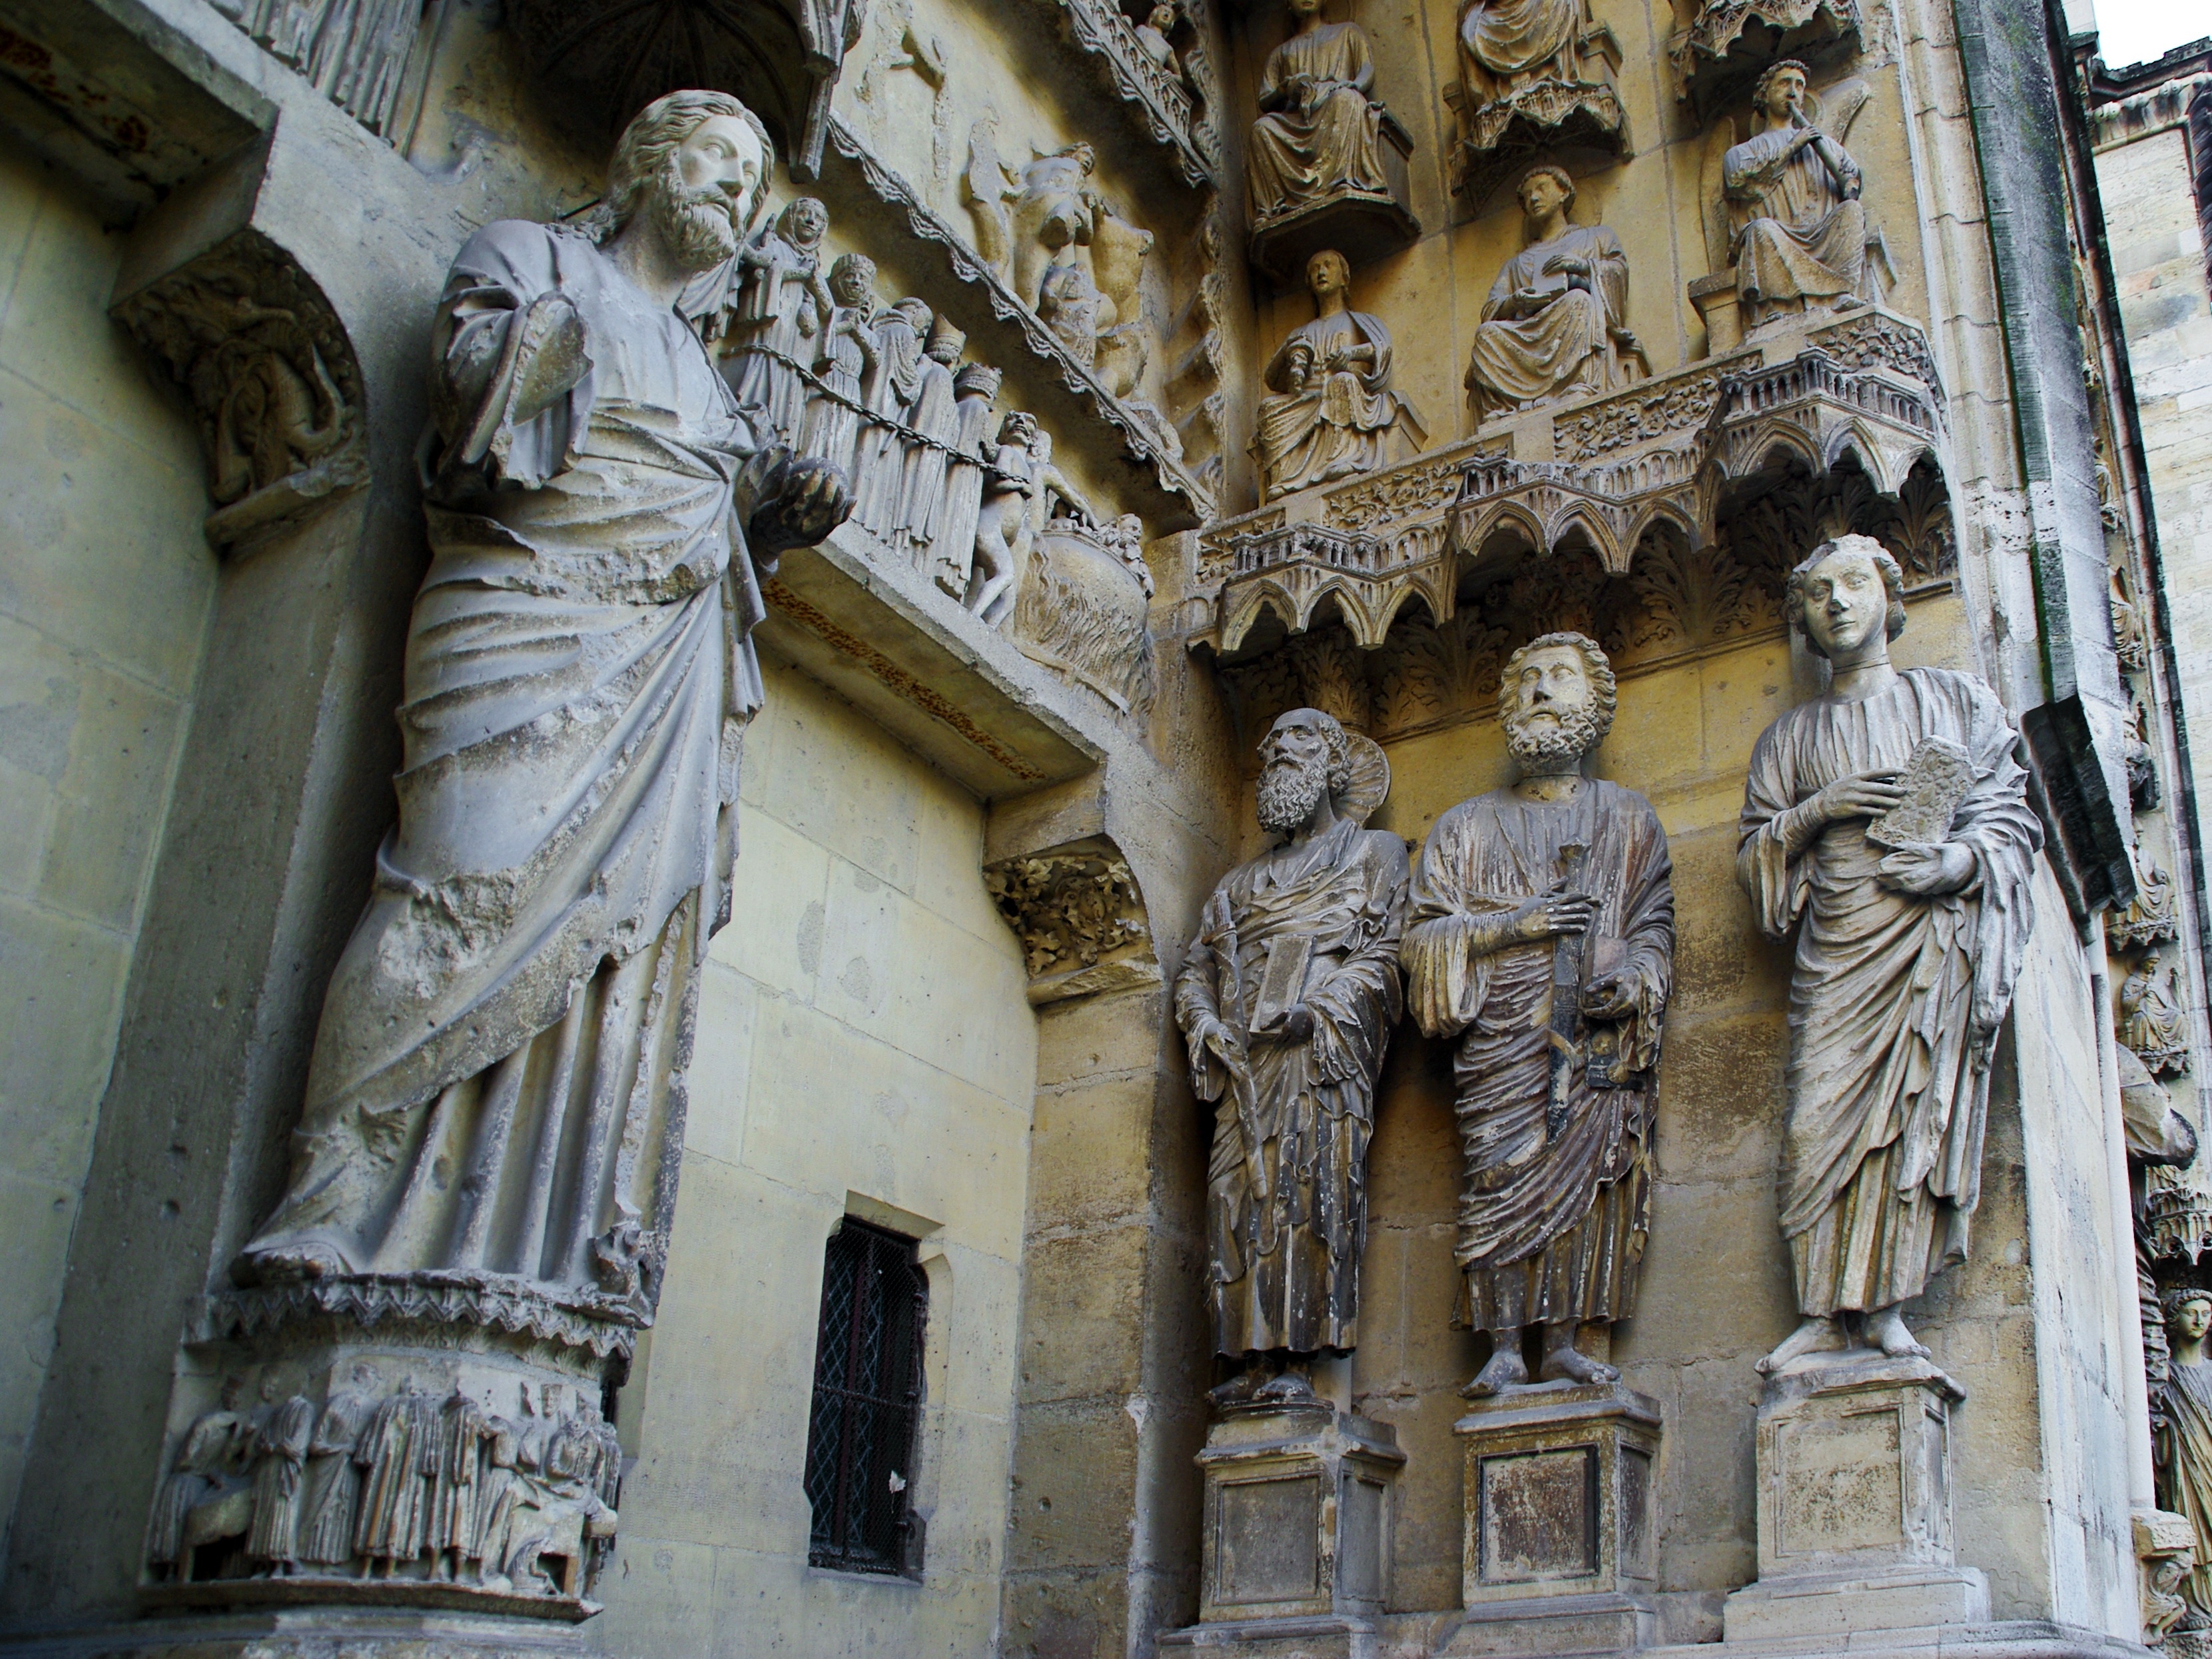
building, palace, monument, statue, column, religion, facade, cathedral, christian, door, place of worship, sculpture, religious, art, temple, statues, worship, basilica, carving, reims, portal, stone carving, french gothic architecture, hindu temple, ancient history, human settlement, ancient roman architecture